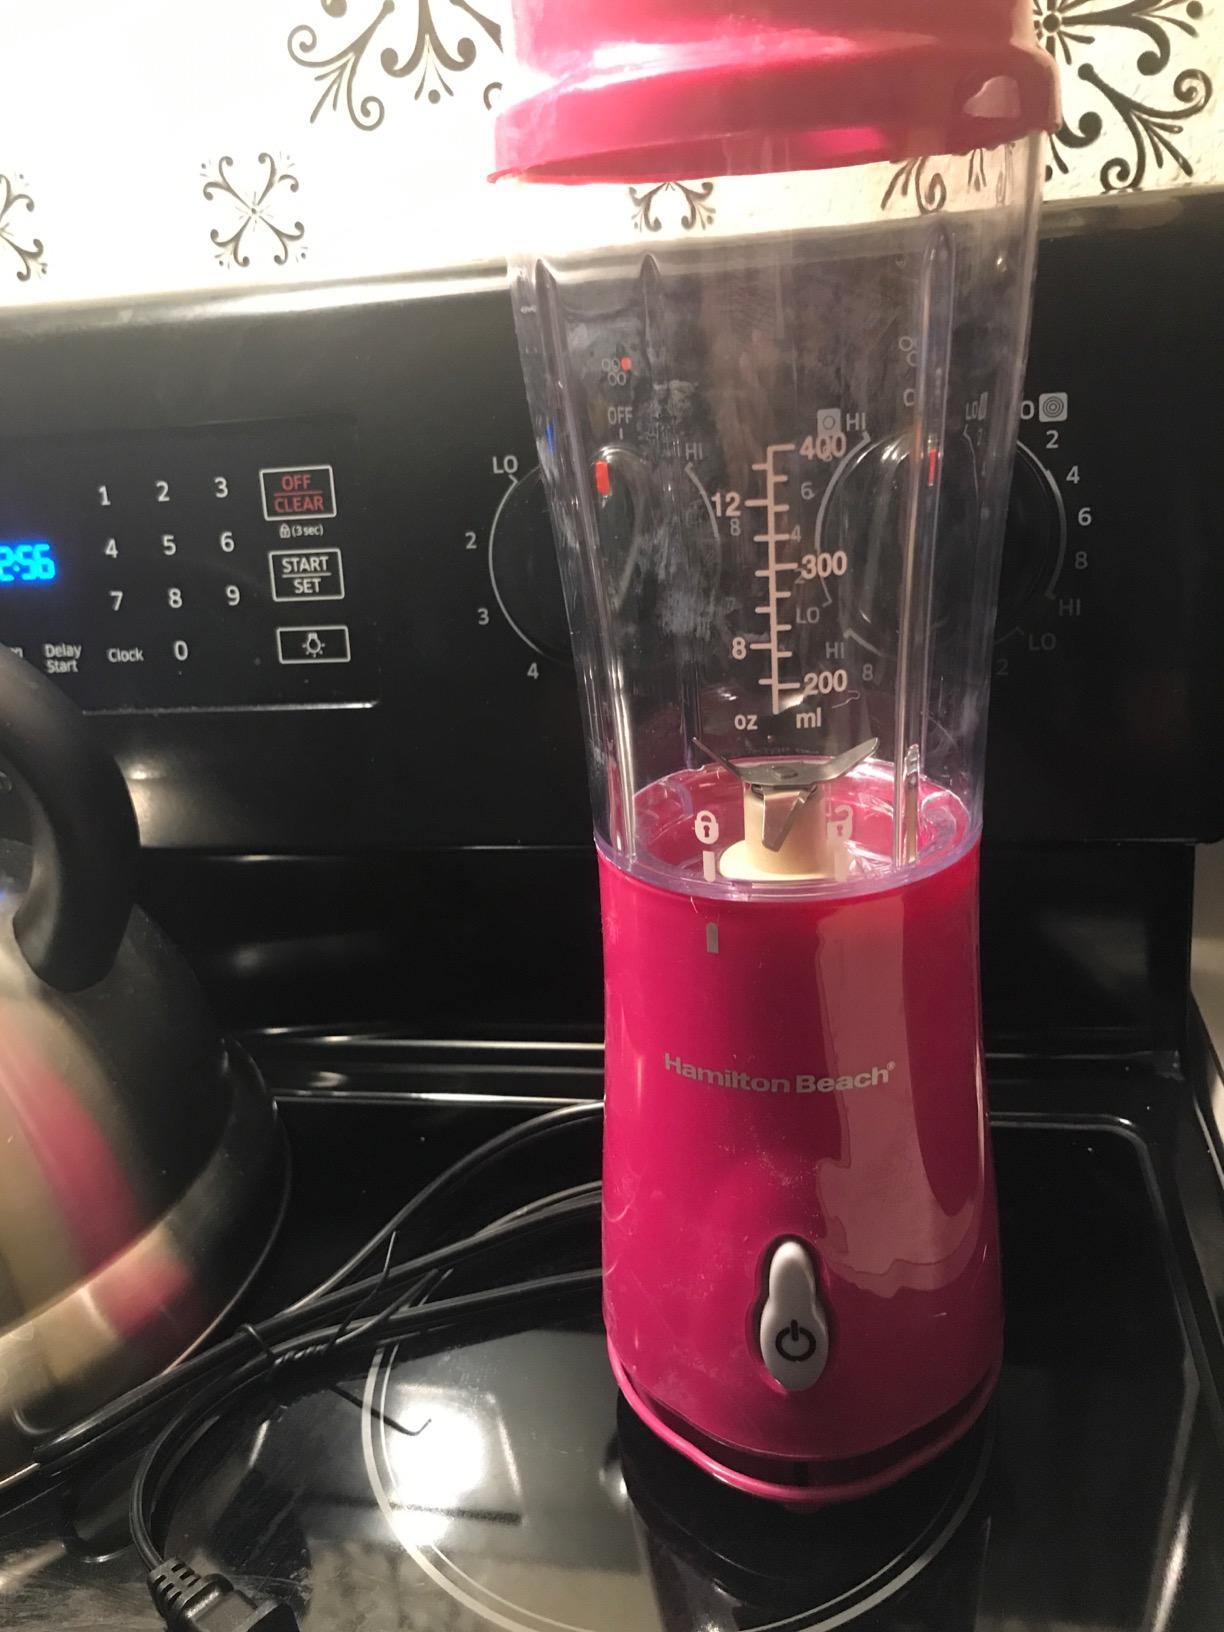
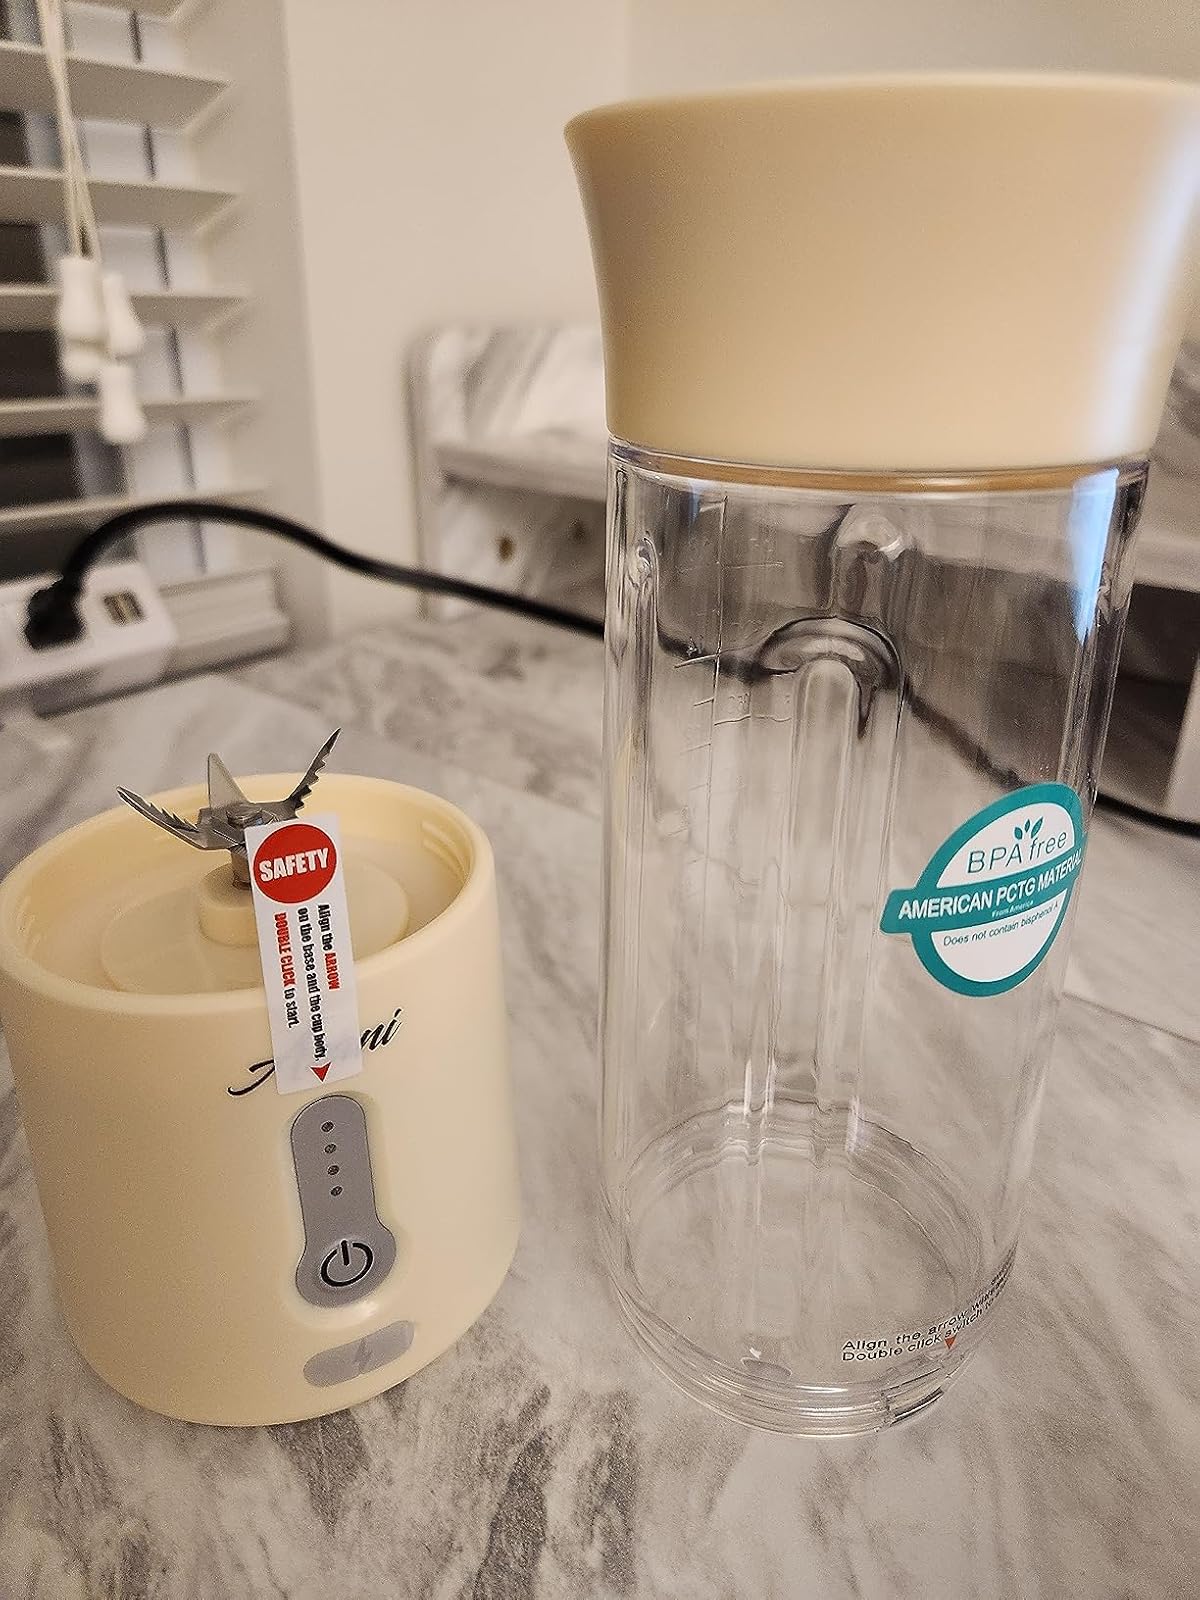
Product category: items_blender
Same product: no